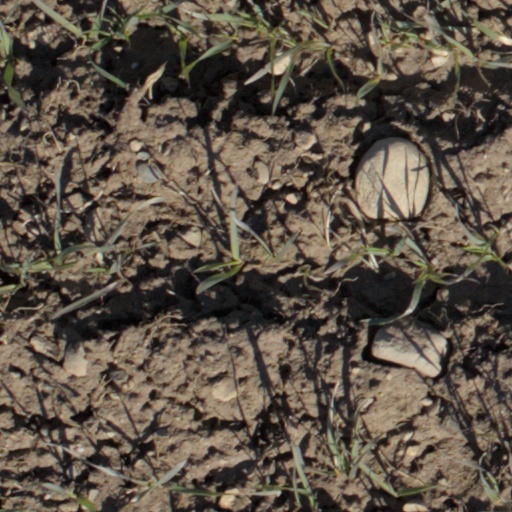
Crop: wheat